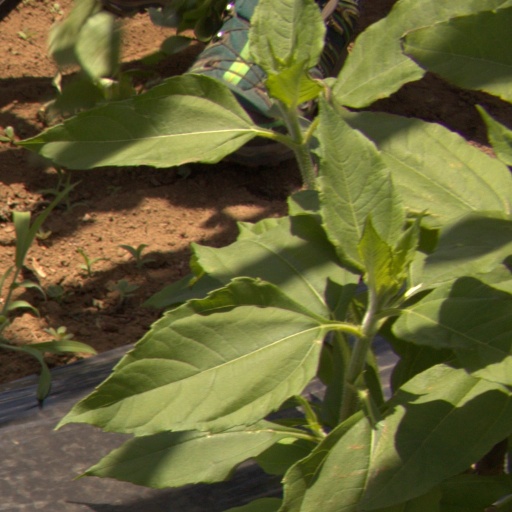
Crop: Jerusalem artichoke